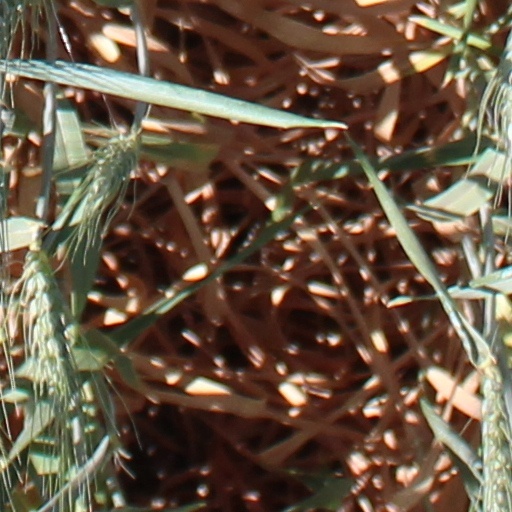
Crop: wheat